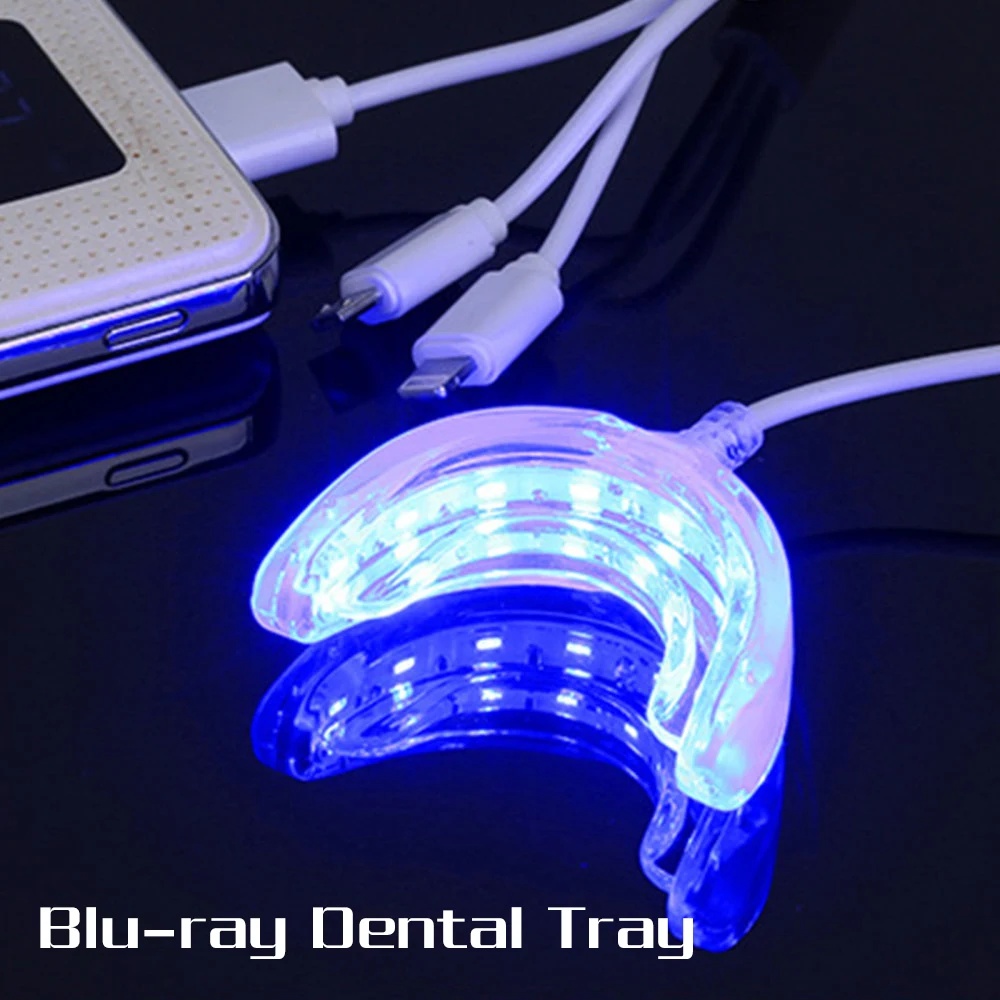
Smart LED Teeth Whitening Device - Portable USB Charging
SPECIFICATIONS **Description:** Brighten your smile with the Smart LED Teeth Whitening Device, featuring blue light technology for fast and effective whitening. This portable, USB-rechargeable instrument is designed for convenience and ease of use, providing professional-grade teeth whitening from the comfort of your home. Achieve a radiant, stain-free smile with this advanced device that targets discoloration and enhances your dental care routine! Number of Pieces: One Unit Material: Silicone Quantity: 1pc Age Group: adults Item Type: Toothbrush Model Number: Teeth Whitening Portable
Brand: H1927
Category: Health & Beauty > Personal Care > Oral Care > Teeth Whiteners > LED Light Kits